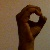
The image shows a hand gesture representing the letter 'O' in Indian Sign Language.